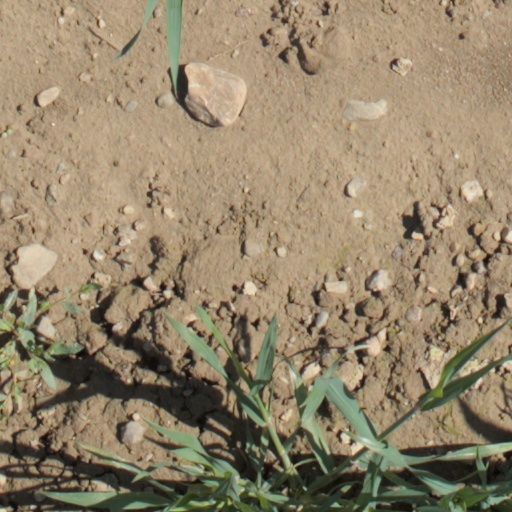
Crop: wheat